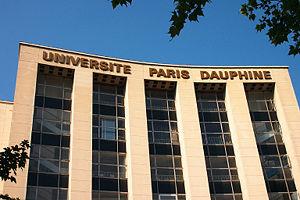
L’université Paris-Dauphine - PSL est un établissement public d’enseignement supérieur et de recherche français spécialisé dans les sciences des organisations, des marchés et de la décision, établissement-composante de l'université Paris sciences et lettres.